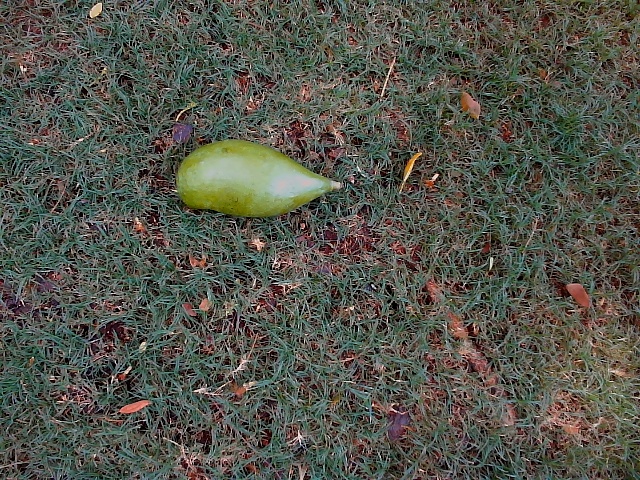
Label: Raw_Mango